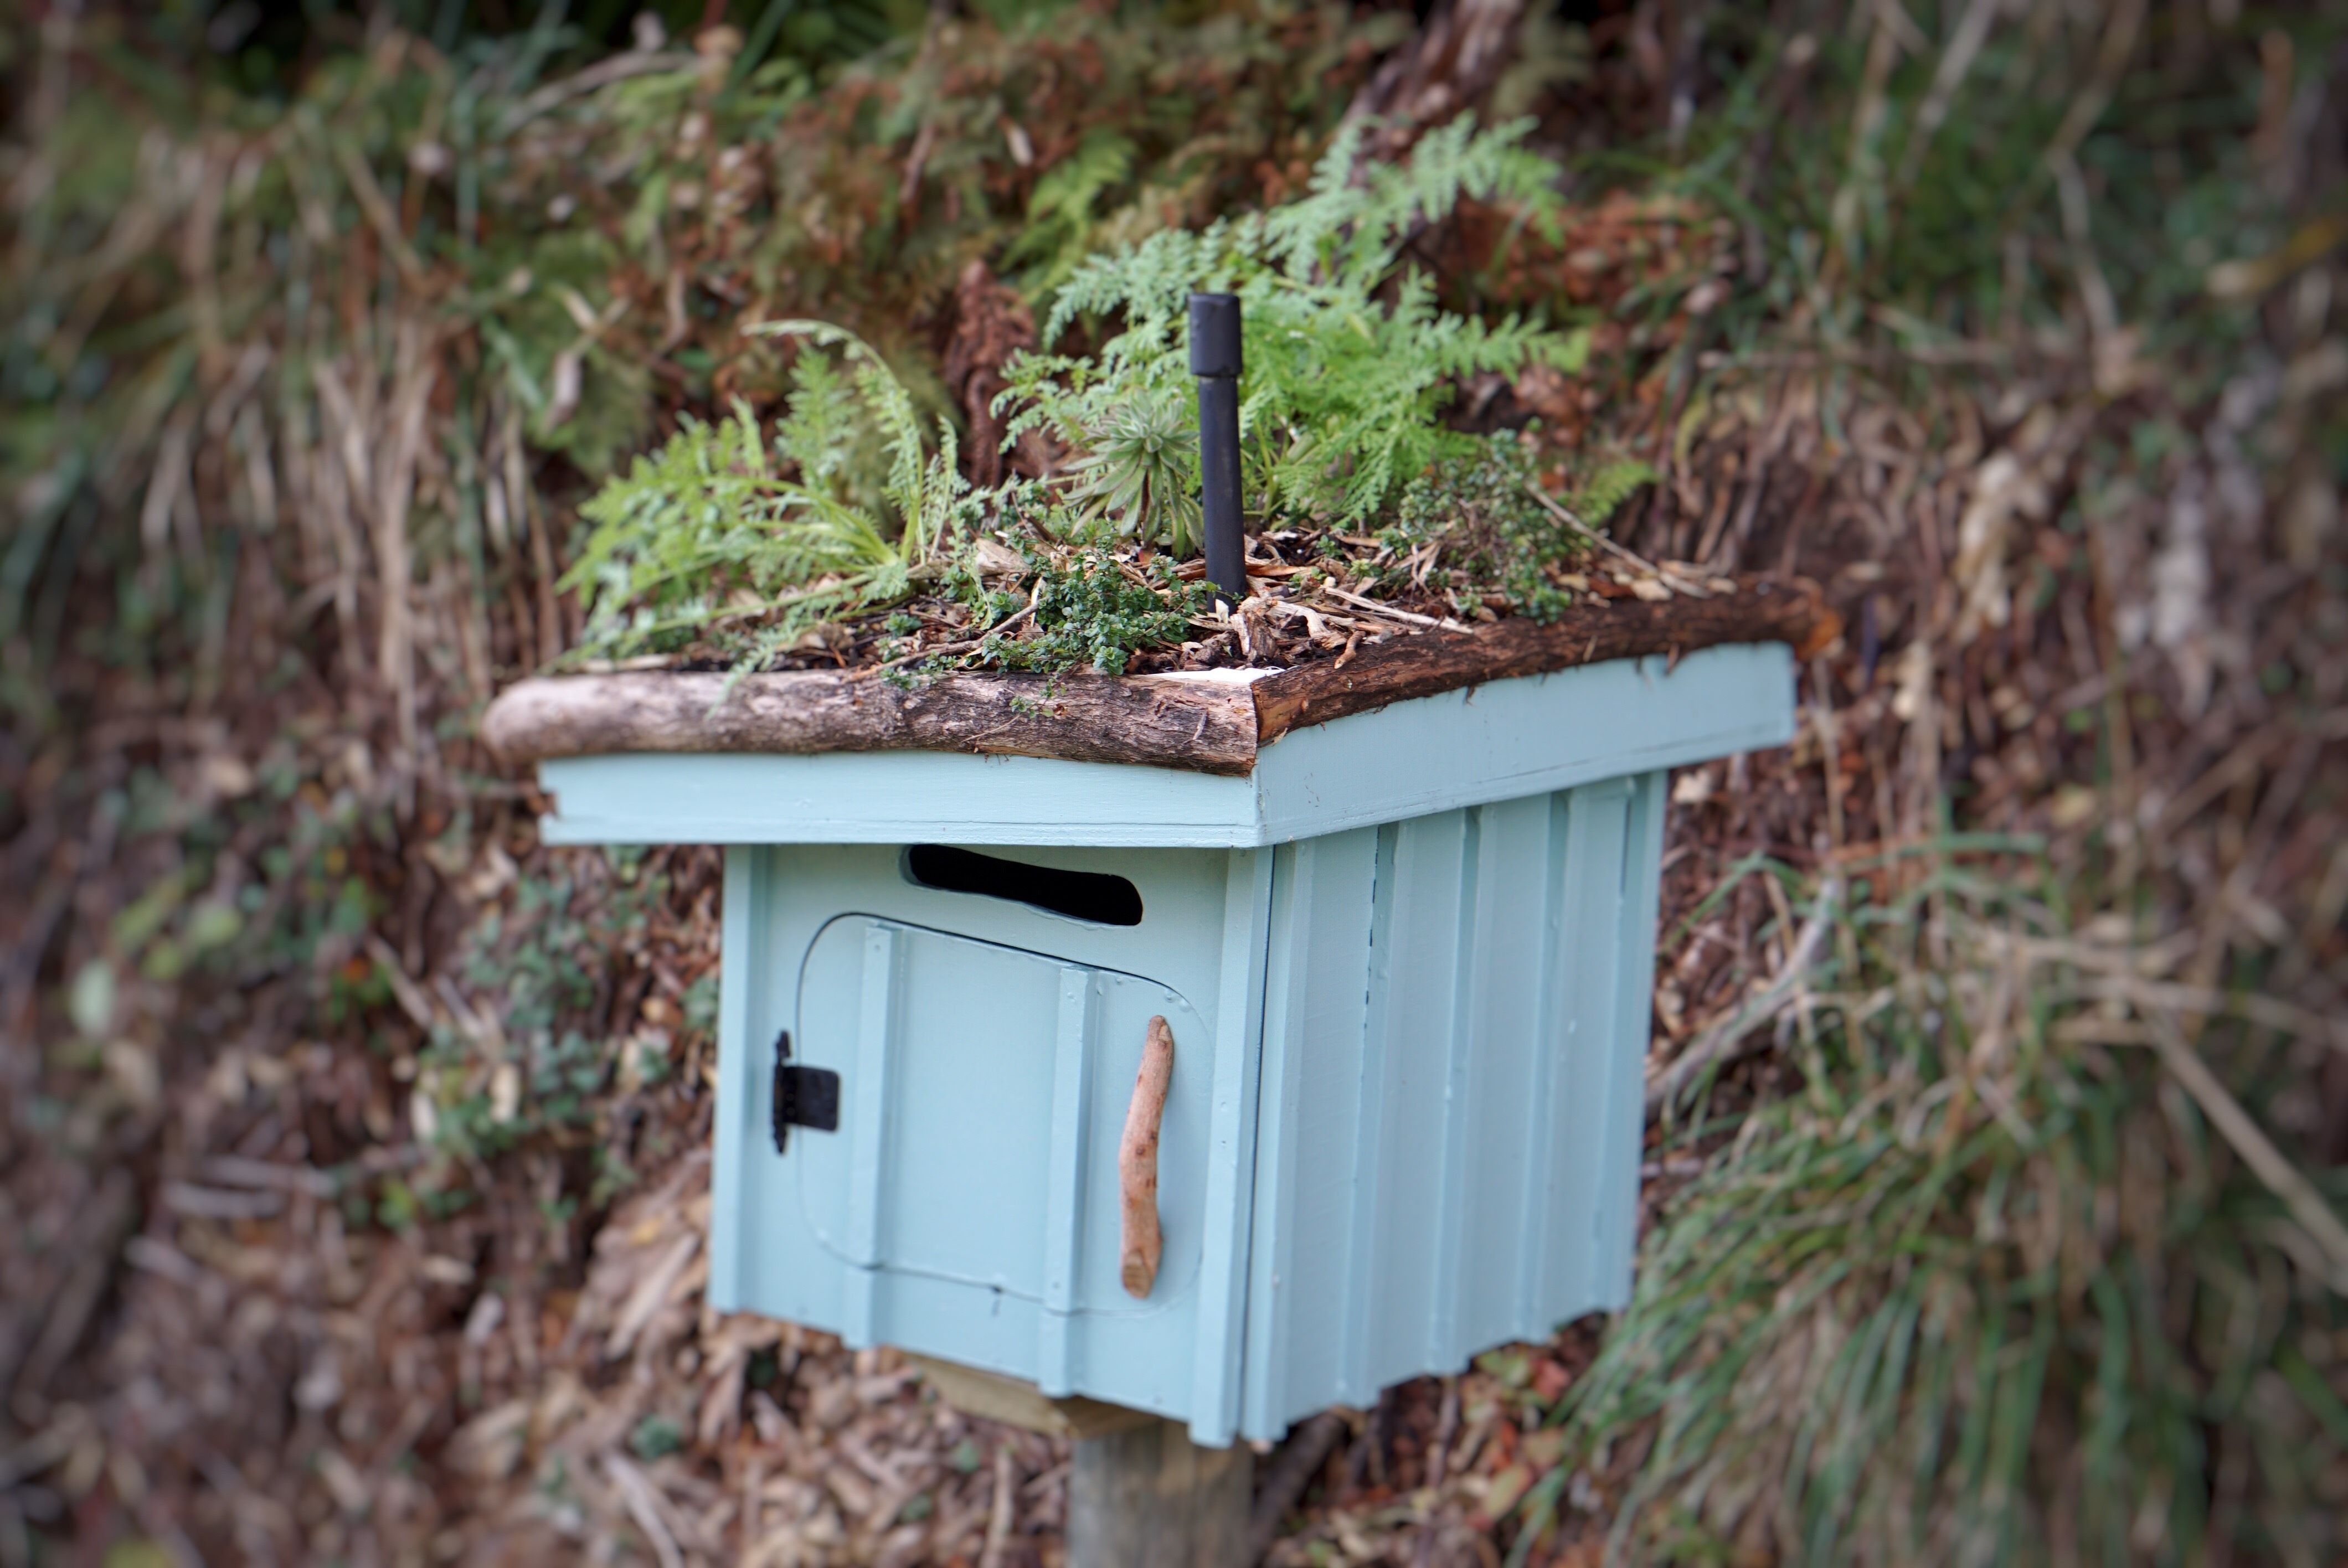
An Exotic Postbox
A photograph of an exotic postbox all covered with wood, moss and herbs. the background is full of herbs and weeds.
A close up shot taken at a slightly high camera angle of the rustic postbox in natural daylight in a unique looking style with moss and herbs. The atmosphere is cozy and nice.
Labels: Mailbox, Outdoors, Herbal, Herbs, Plant, Tree, Postbox, Nature Looking Accessory
Camera: SONY ILCE-6500
Lens: E 55-210mm F4.5-6.3 OSS
Aperture: F4.5
Exposure: 1/100 sec
ISO: 160
Focal length: 55